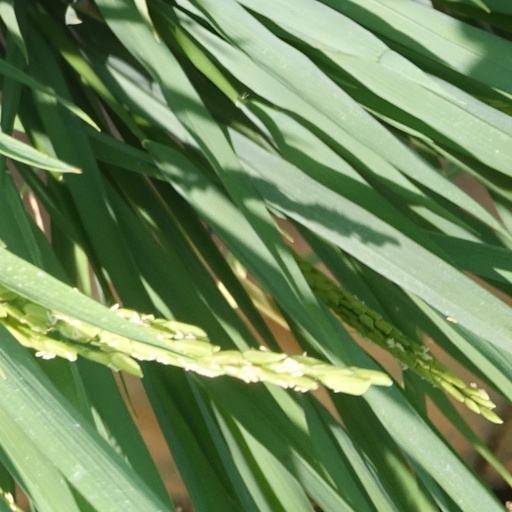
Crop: rice